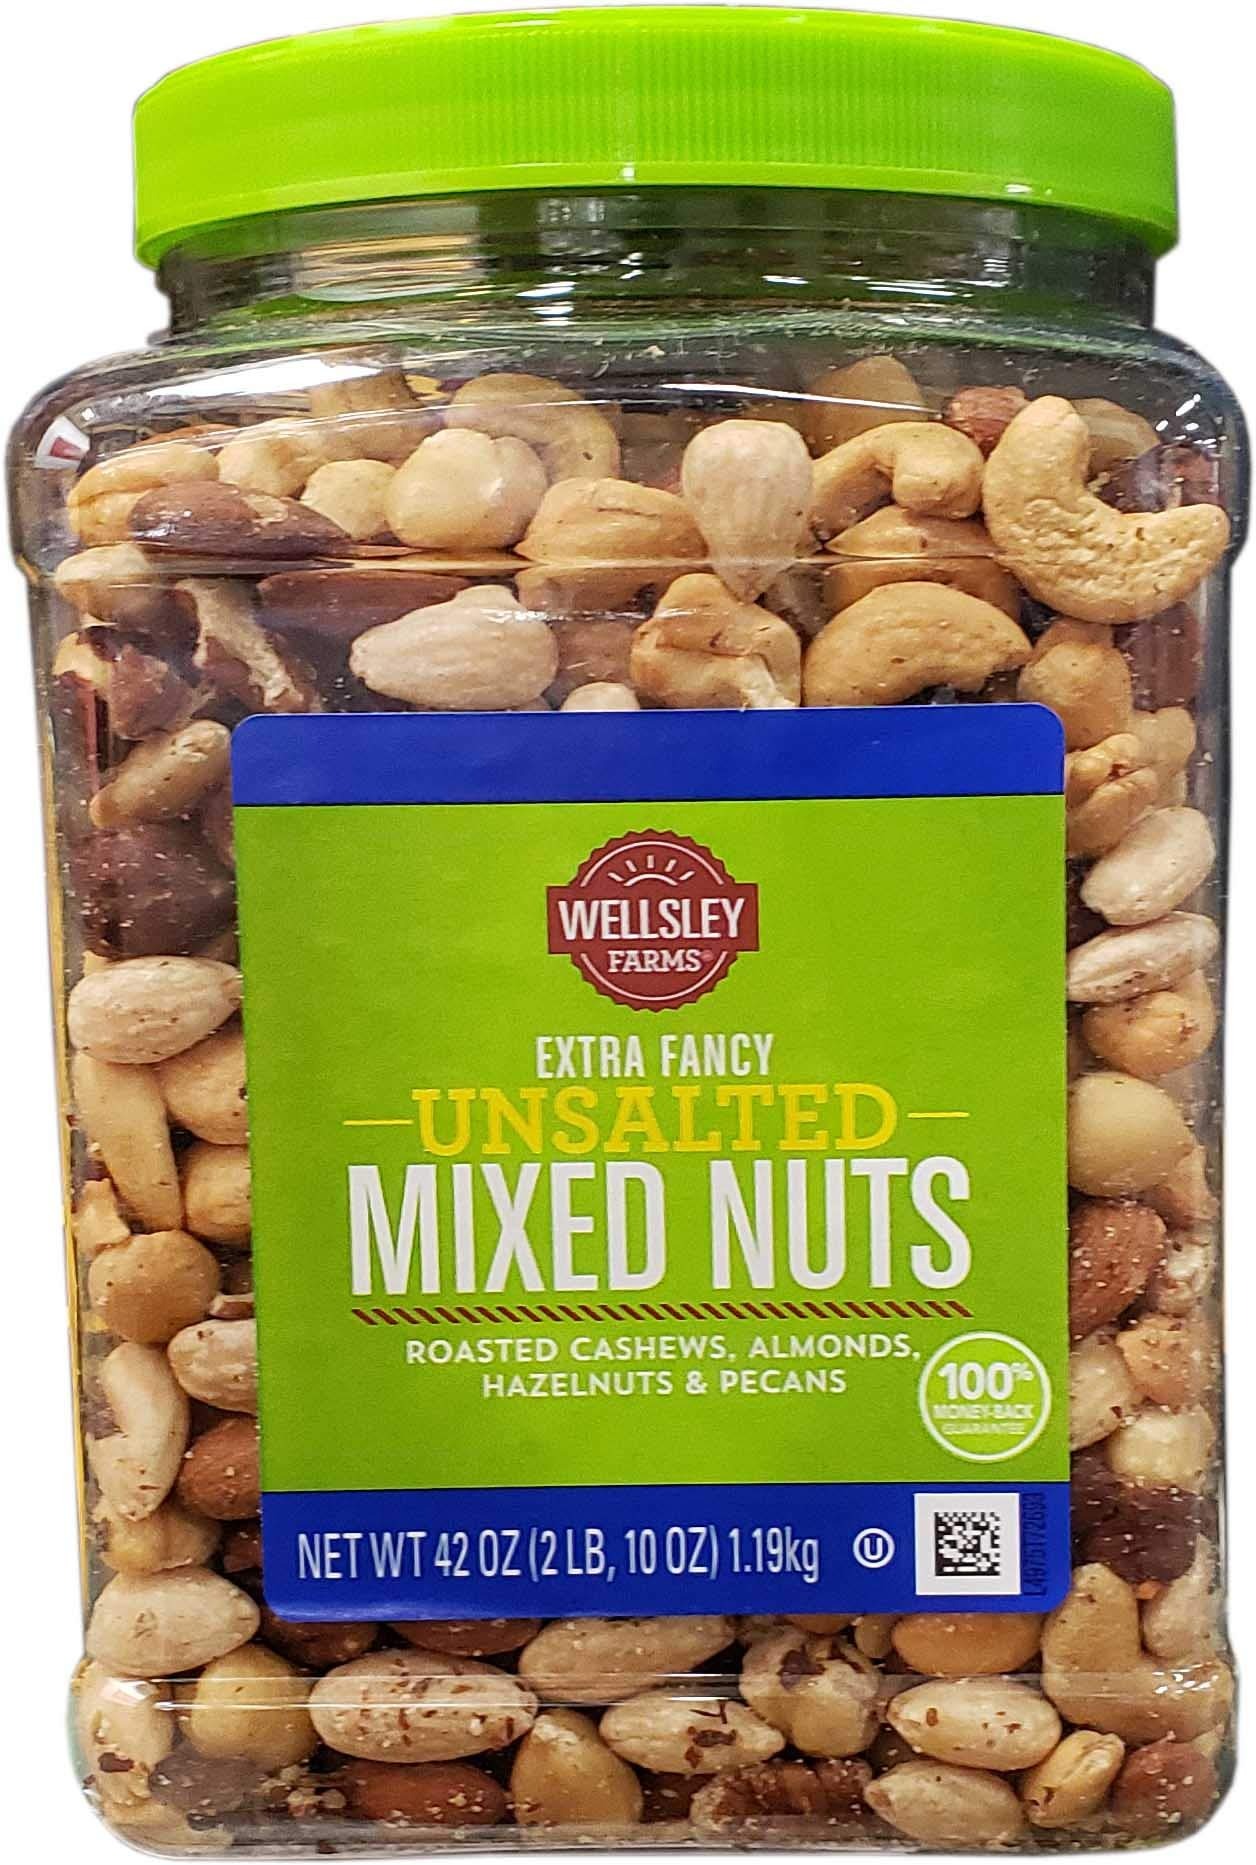
Item Name: Wellsley Farms Unsalted Mixed Nuts Net Wt (42 Oz),, ()
Bullet Point: Contains cashews, almonds, hazelnut,
Value: 42.0
Unit: Ounce

Price: 27.49